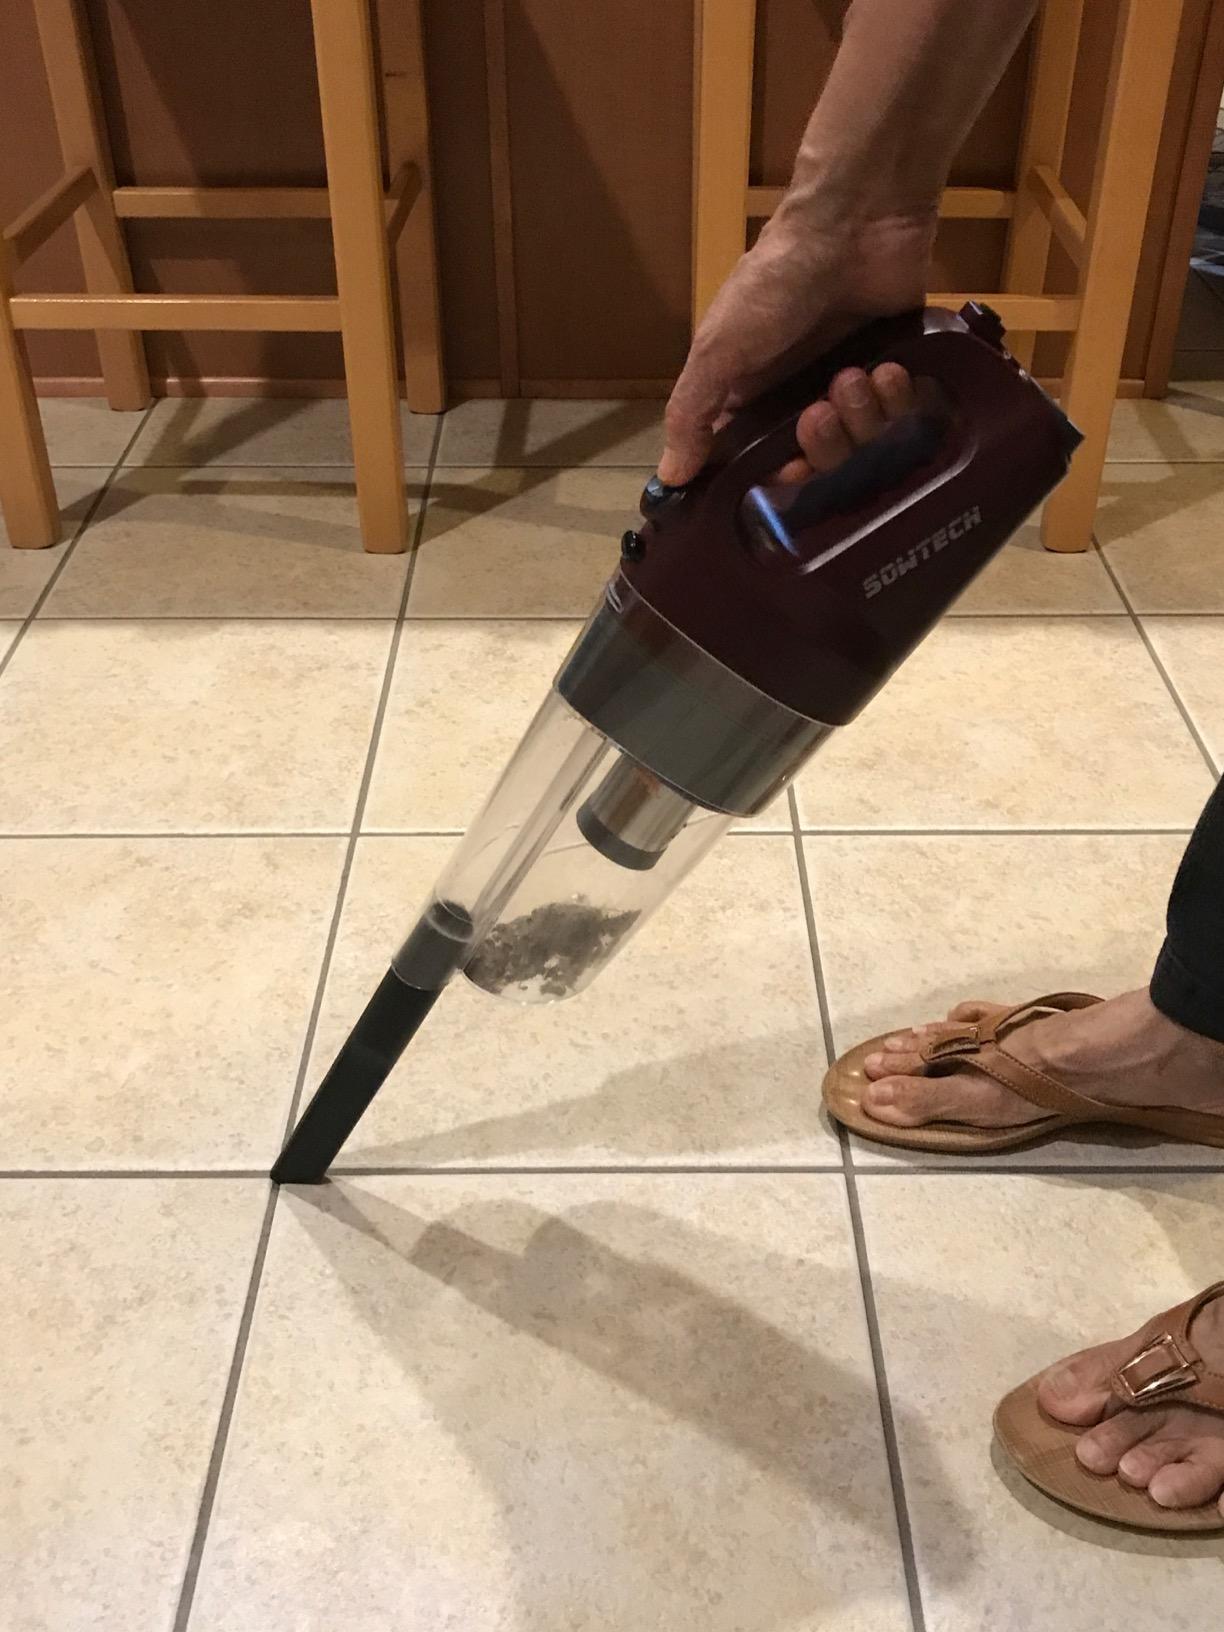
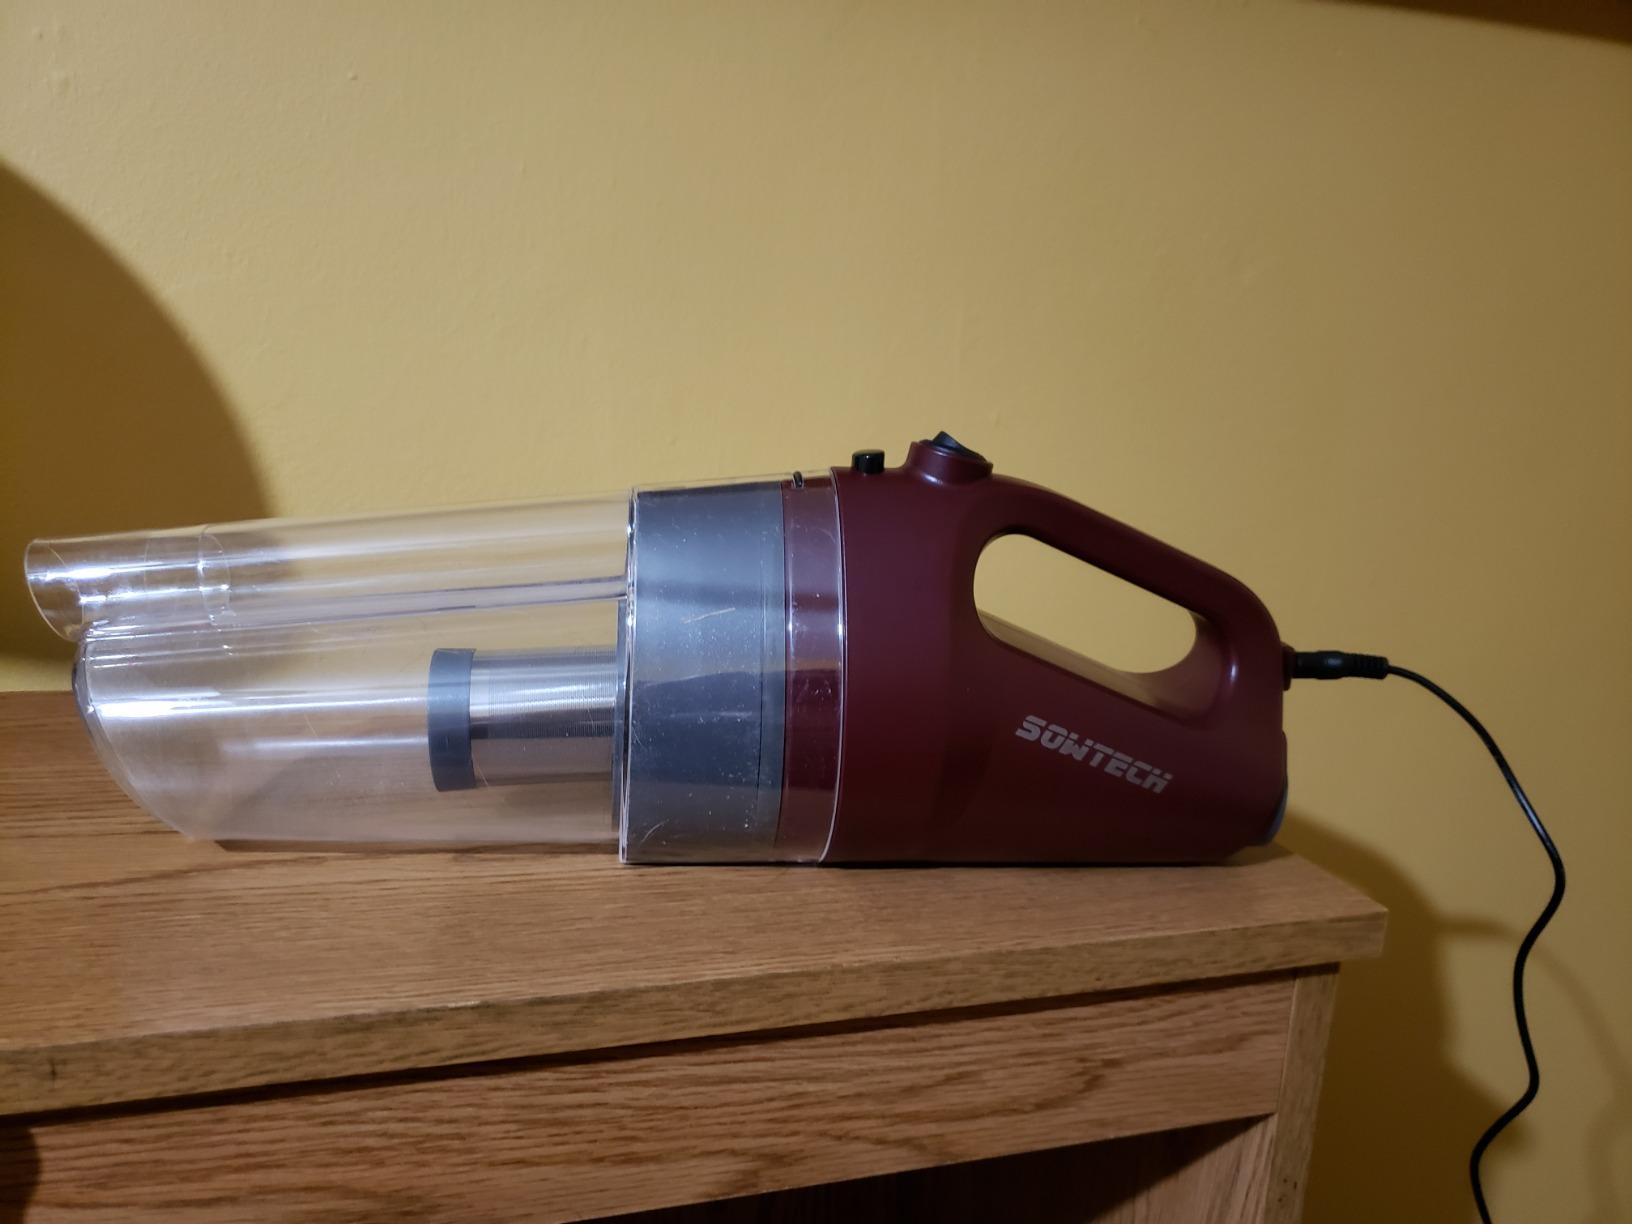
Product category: items_vacuum
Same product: yes